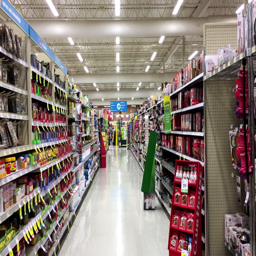
seasonings and dry sauces corridor .